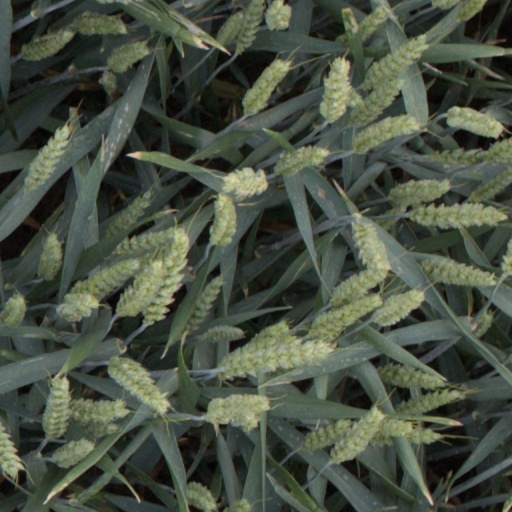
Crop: wheat